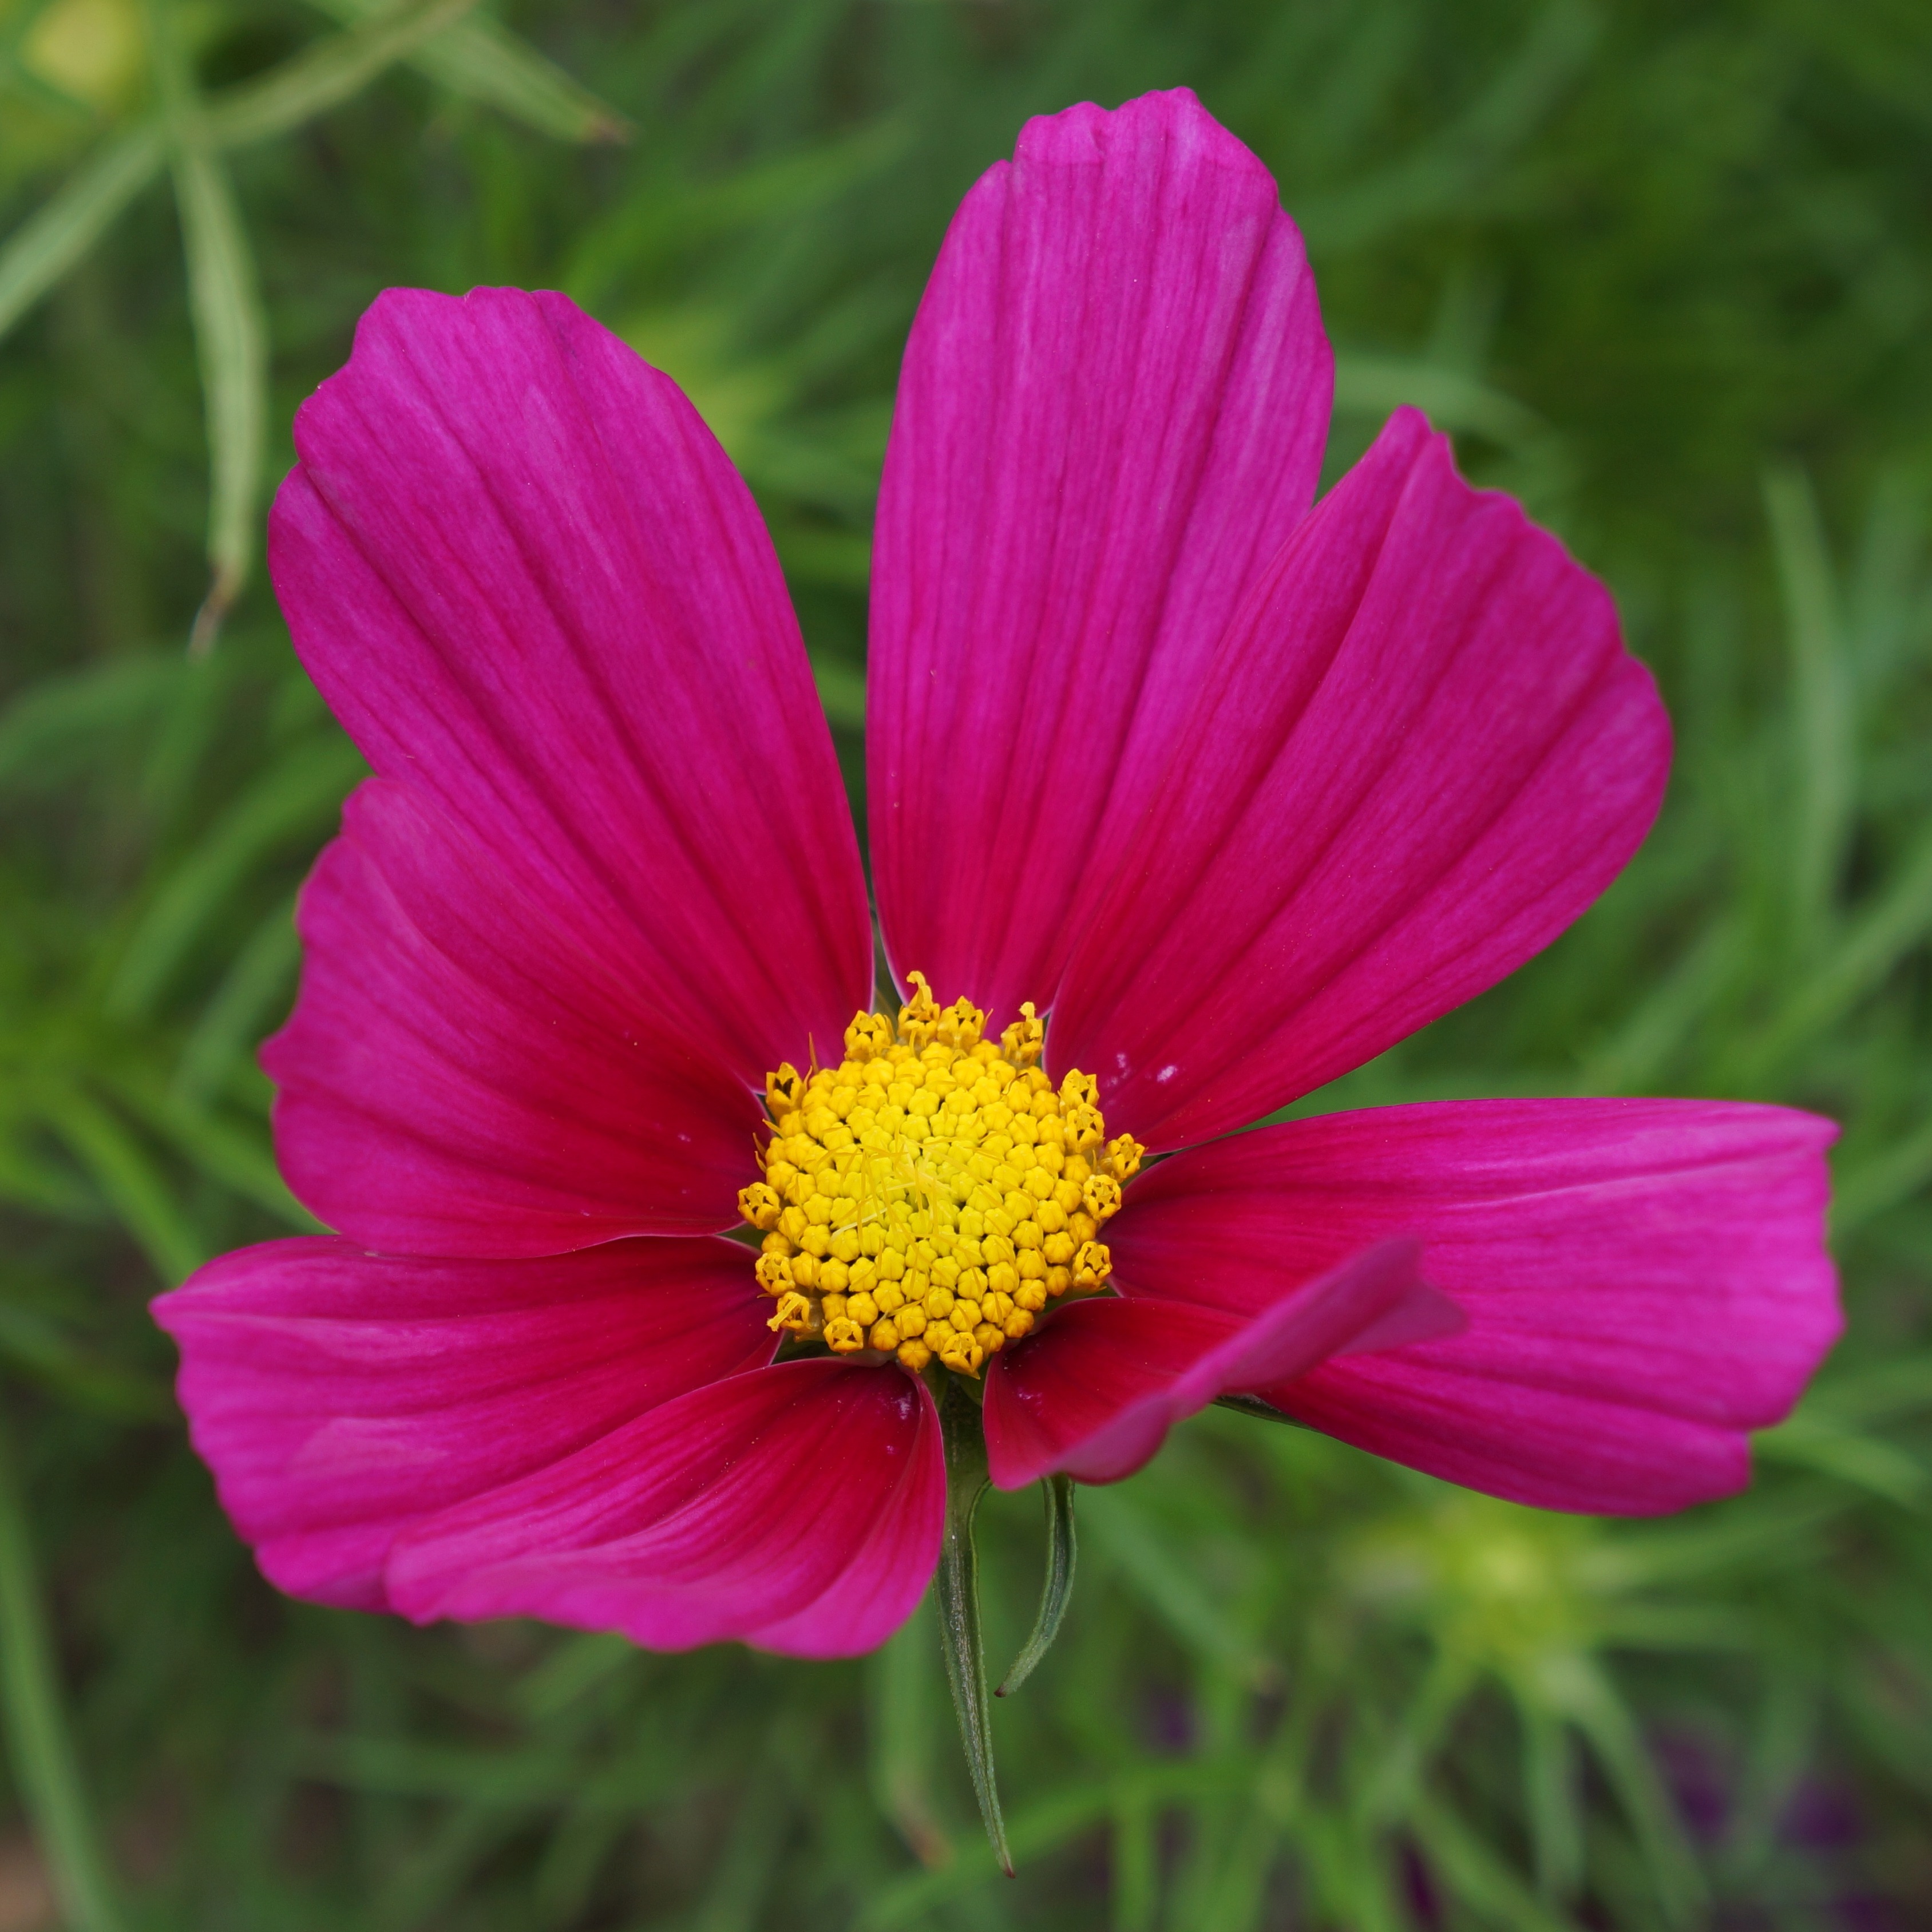
plant, cosmos, flower, petal, flora, wildflower, red flower, universe, macro photography, garden plant, flowering plant, cosmos flower, daisy family, delicate flower, annual plant, plant stem, land plant, garden cosmos